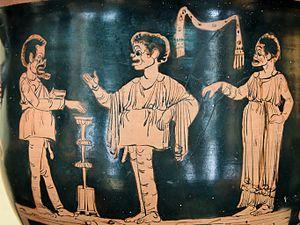
Scène phlyaque. Cratère en cloche apulien à figures rouges, 2e quart du IVe siècle av. J.-C.